Škocjan Caves

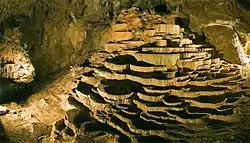
Rimstone Pools in Škocjan Caves

The Reka (solid)-Timavo (dashed) River System of the Yugoslavian and Italian Karst. Settlements: